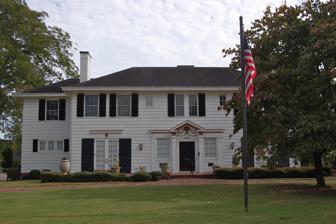
Building: John Quincy Allen House
Country: United States of America
Year built: 1911
Historic house in Georgia, United States United States historic place John Quincy Allen House U.S. National Register of Historic Places John Quincy Allen House Show map of Georgia Show map of the United States Location 345 E. Main St., Buford, Georgia Coordinates 34°7′21″N 84°0′4″W / 34.12250°N 84.00111°W / 34.12250; -84.00111 Area 1.3 acres (0.53 ha) Built 1911 Architectural style Georgian Revival NRHP reference No. 84001109 Added to NRHP January 12, 1984 The John Quincy Allen House is a historic residence in Buford, Georgia . Its architectural style is described as Georgian Revival architecture . It was added to the National Register of Historic Places in 1984. It is located at 345 East Main Street. Its Georgian Revival details include a Palladian portico with flower basket-and-garlands relief. It was home of John Quincy Allen (1880–1967), one of five children of Bona Allen, Sr. (1846–1925), builder of the Bona Allen Company . It was one of seven Allen family homes along the railroad that runs through the center of Buford, linking to the expansive Bona Allen Shoe and Horse Collar Factory . See also National Register of Historic Places listings in Gwinnett County, Georgia References